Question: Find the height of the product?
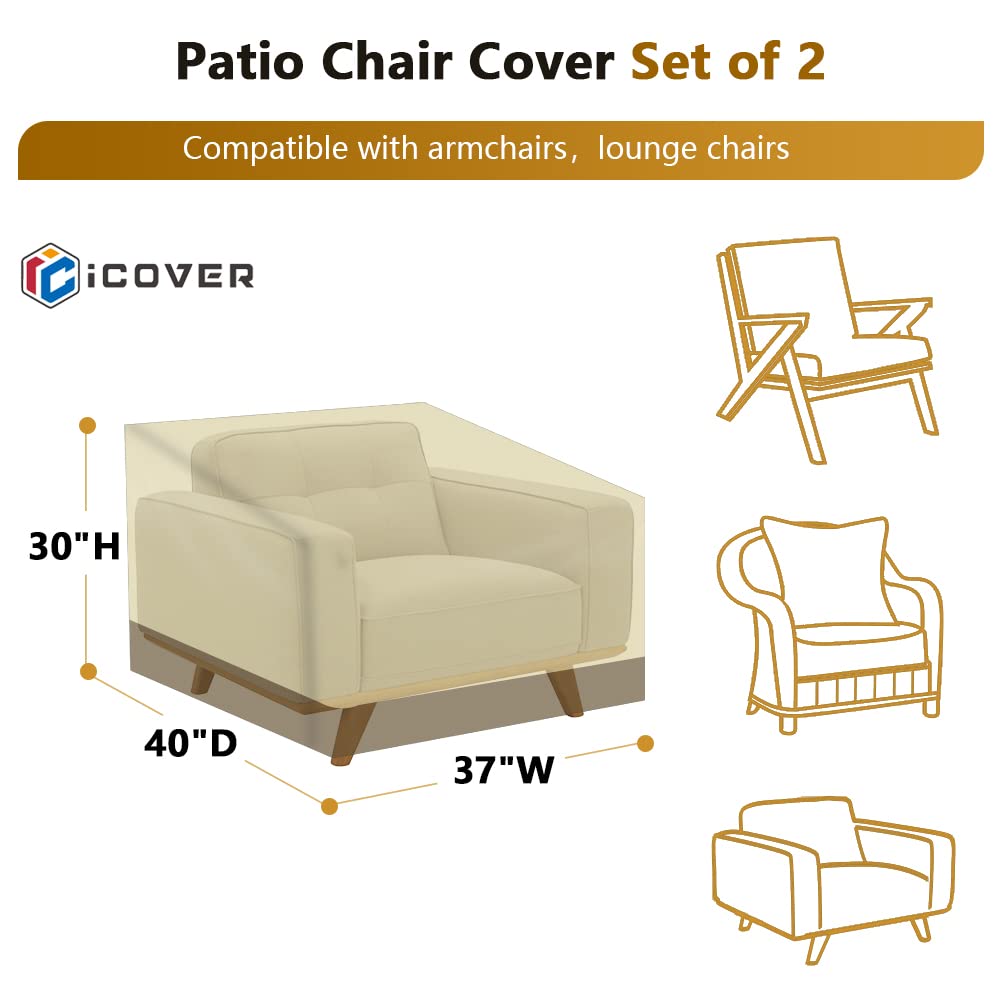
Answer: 30.0 inch